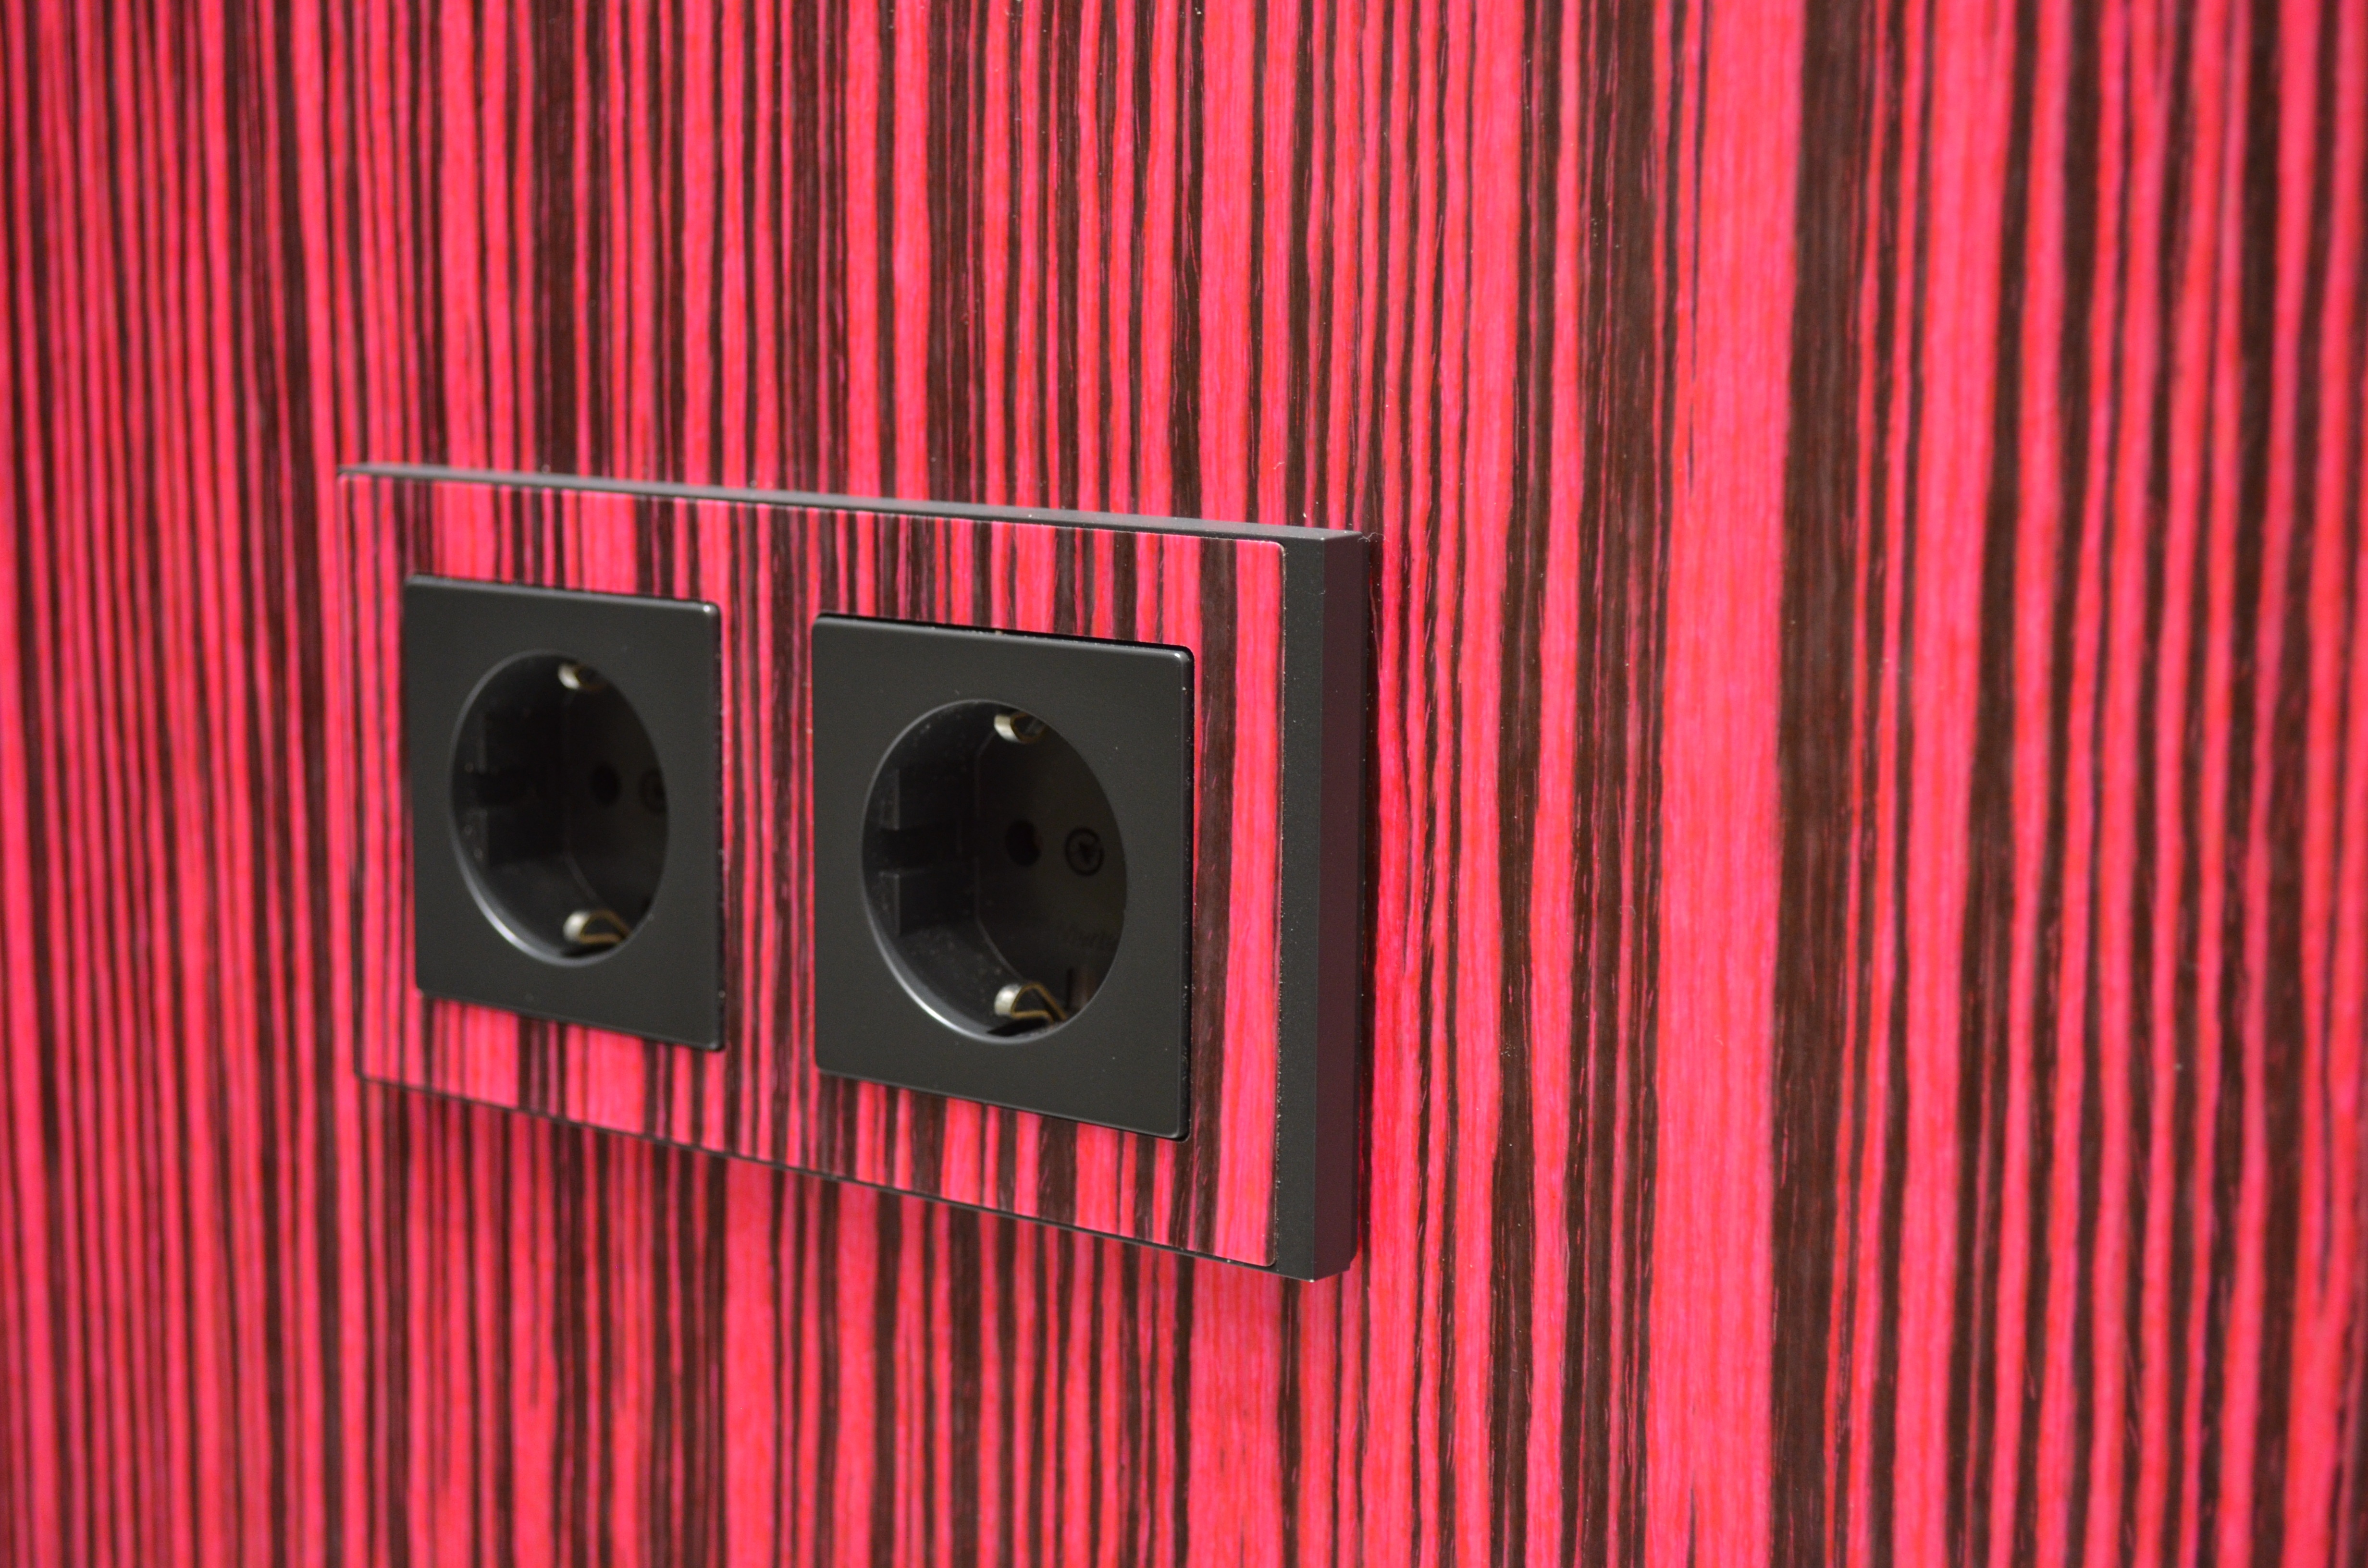
technology, red, curtain, pink, lighting, striped, interior design, audio, socket, wood grain, loudspeaker, audio equipment, electronic device